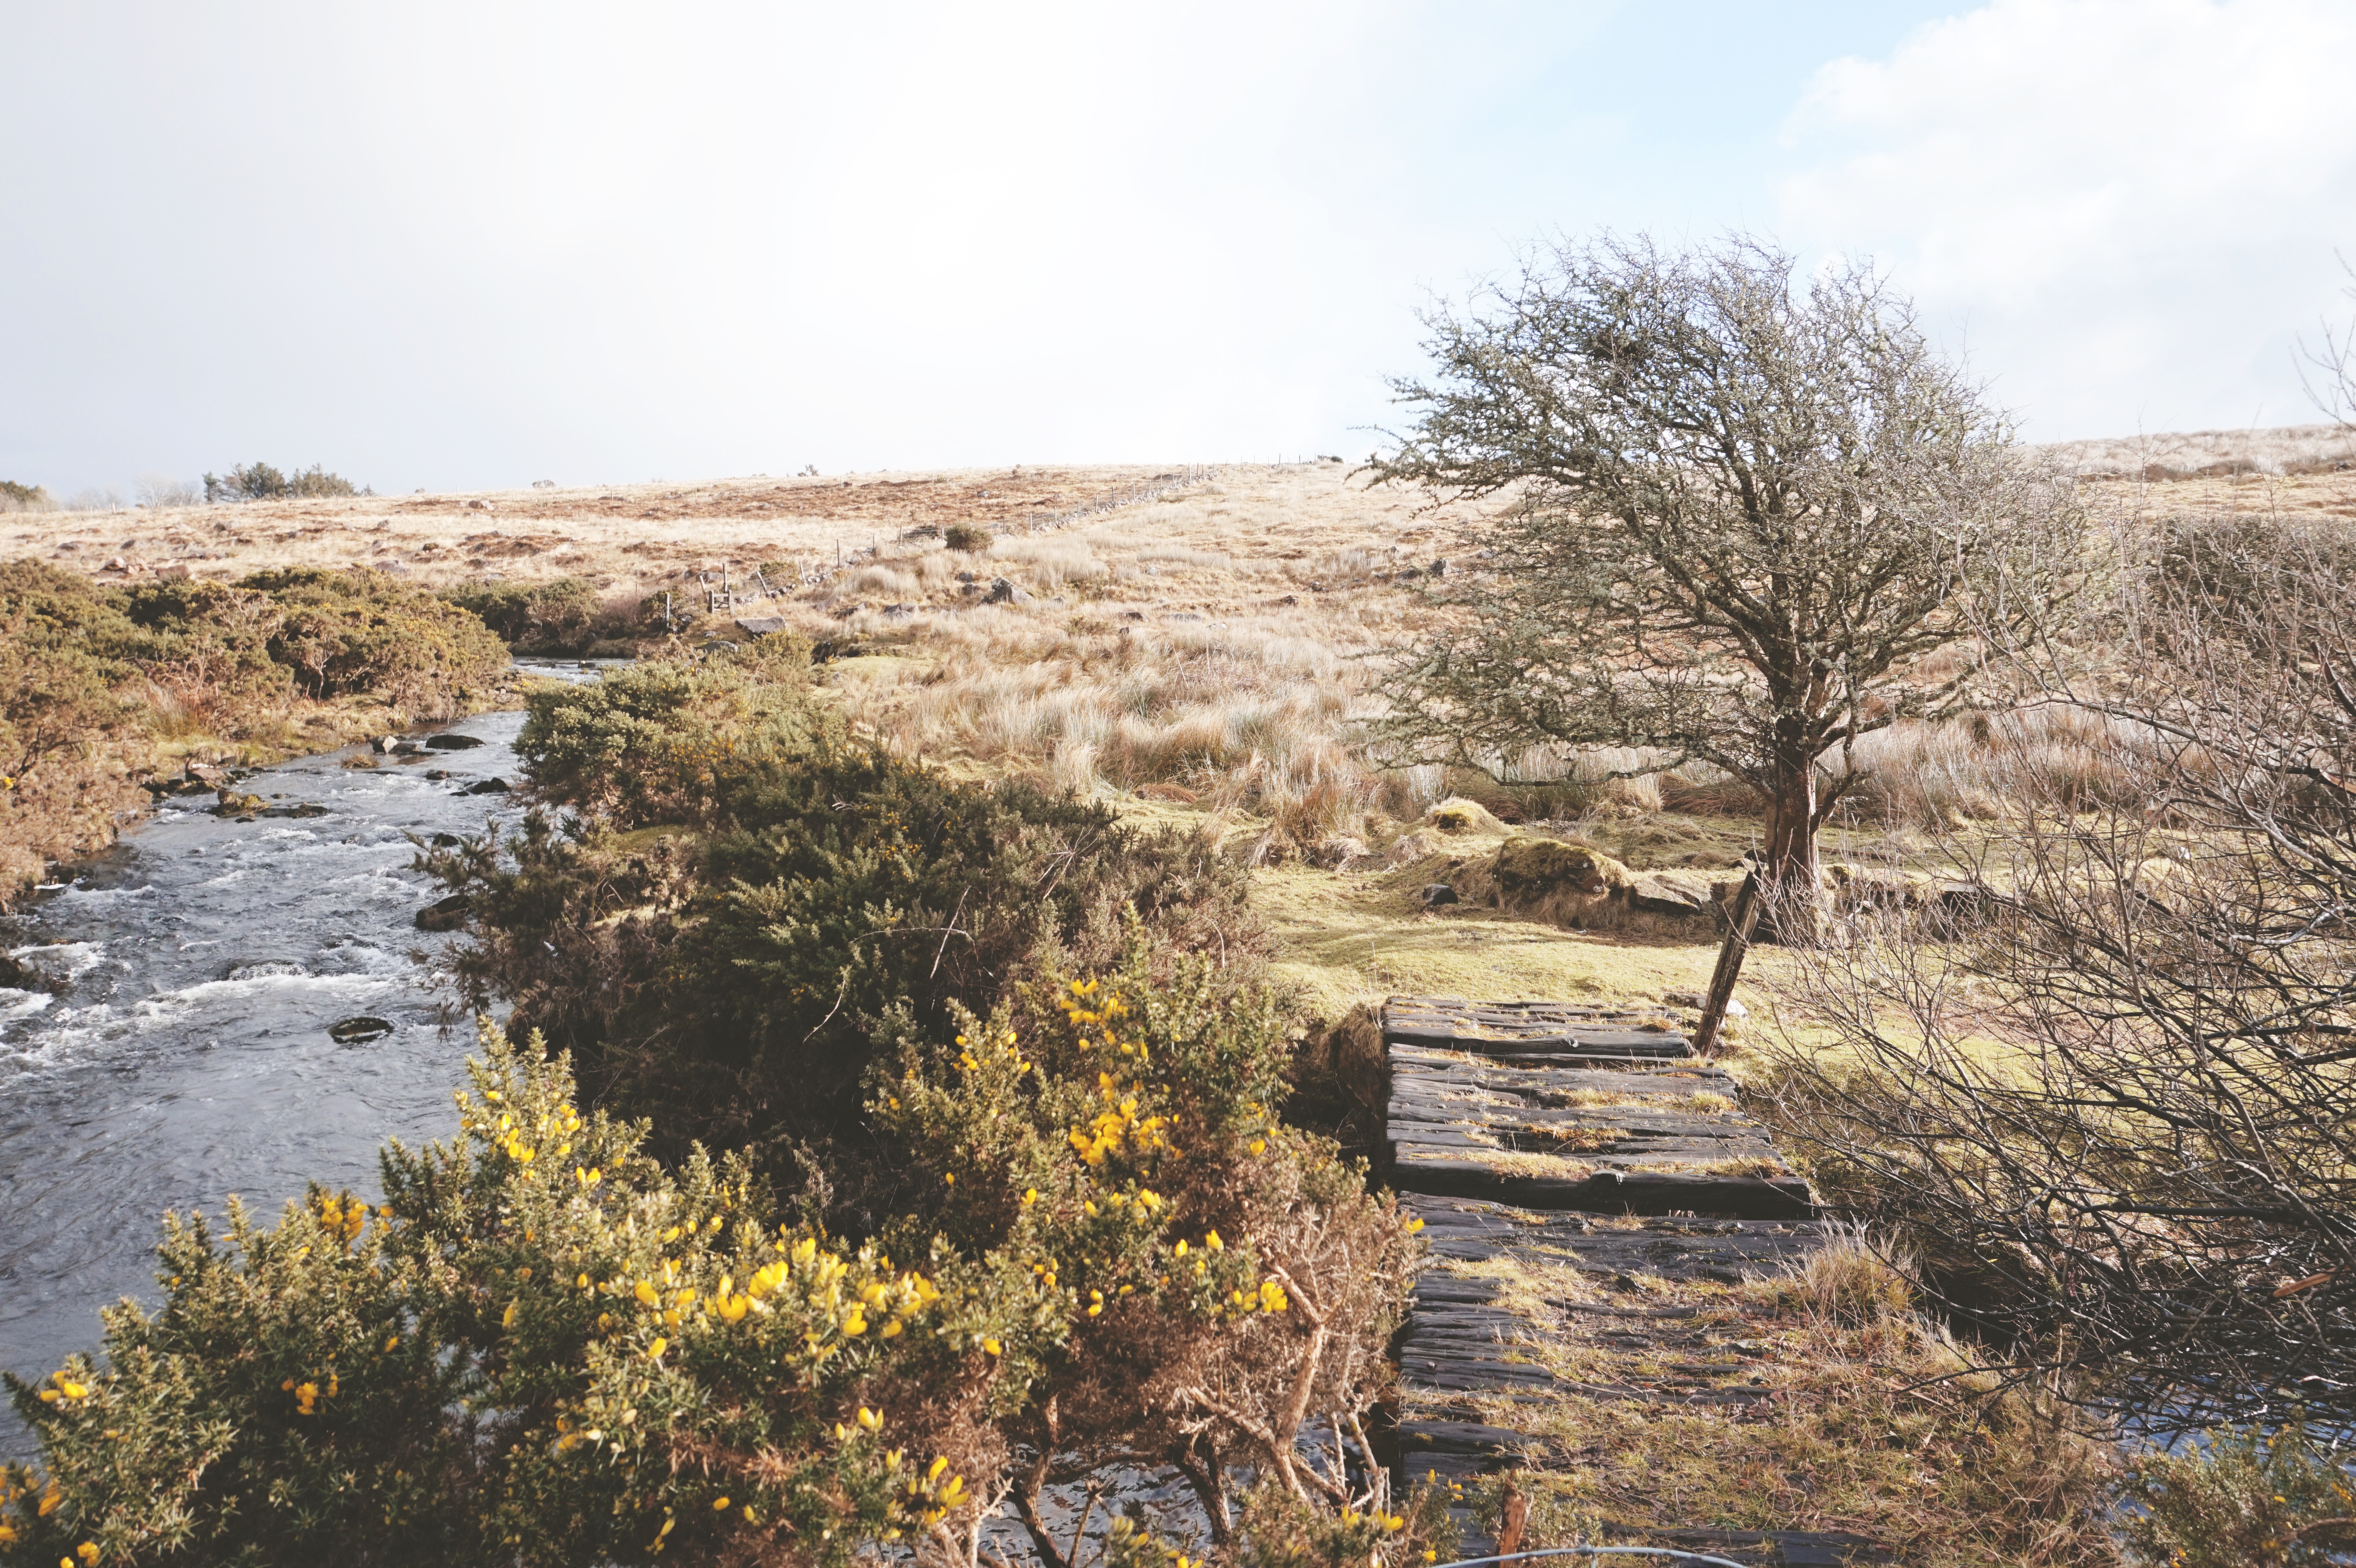
landscape, tree, wilderness, trail, prairie, hill, autumn, geology, wetland, habitat, ecosystem, rural area, natural environment